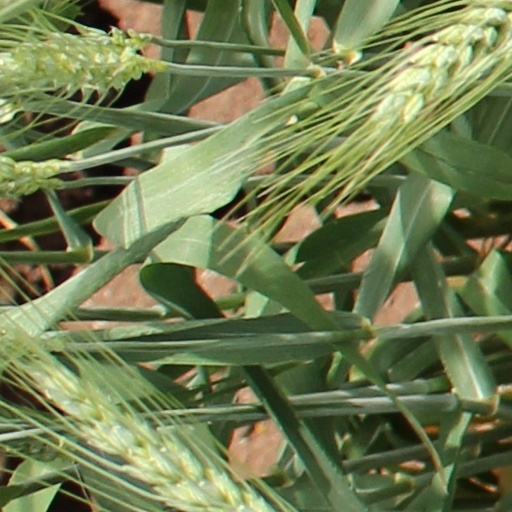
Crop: wheat